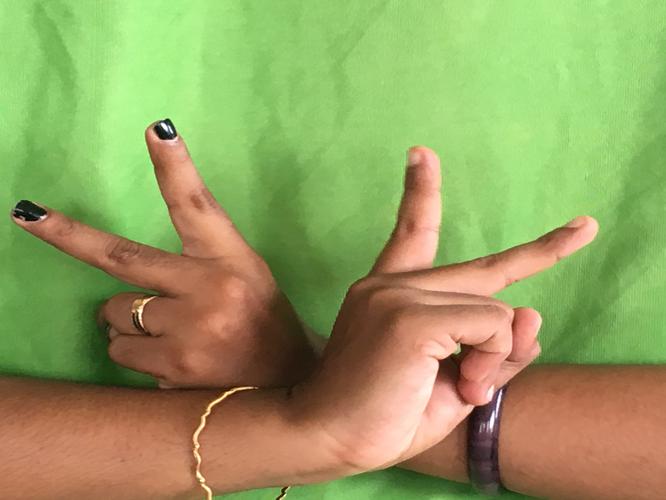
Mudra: Kartariswastika
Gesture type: double_hand